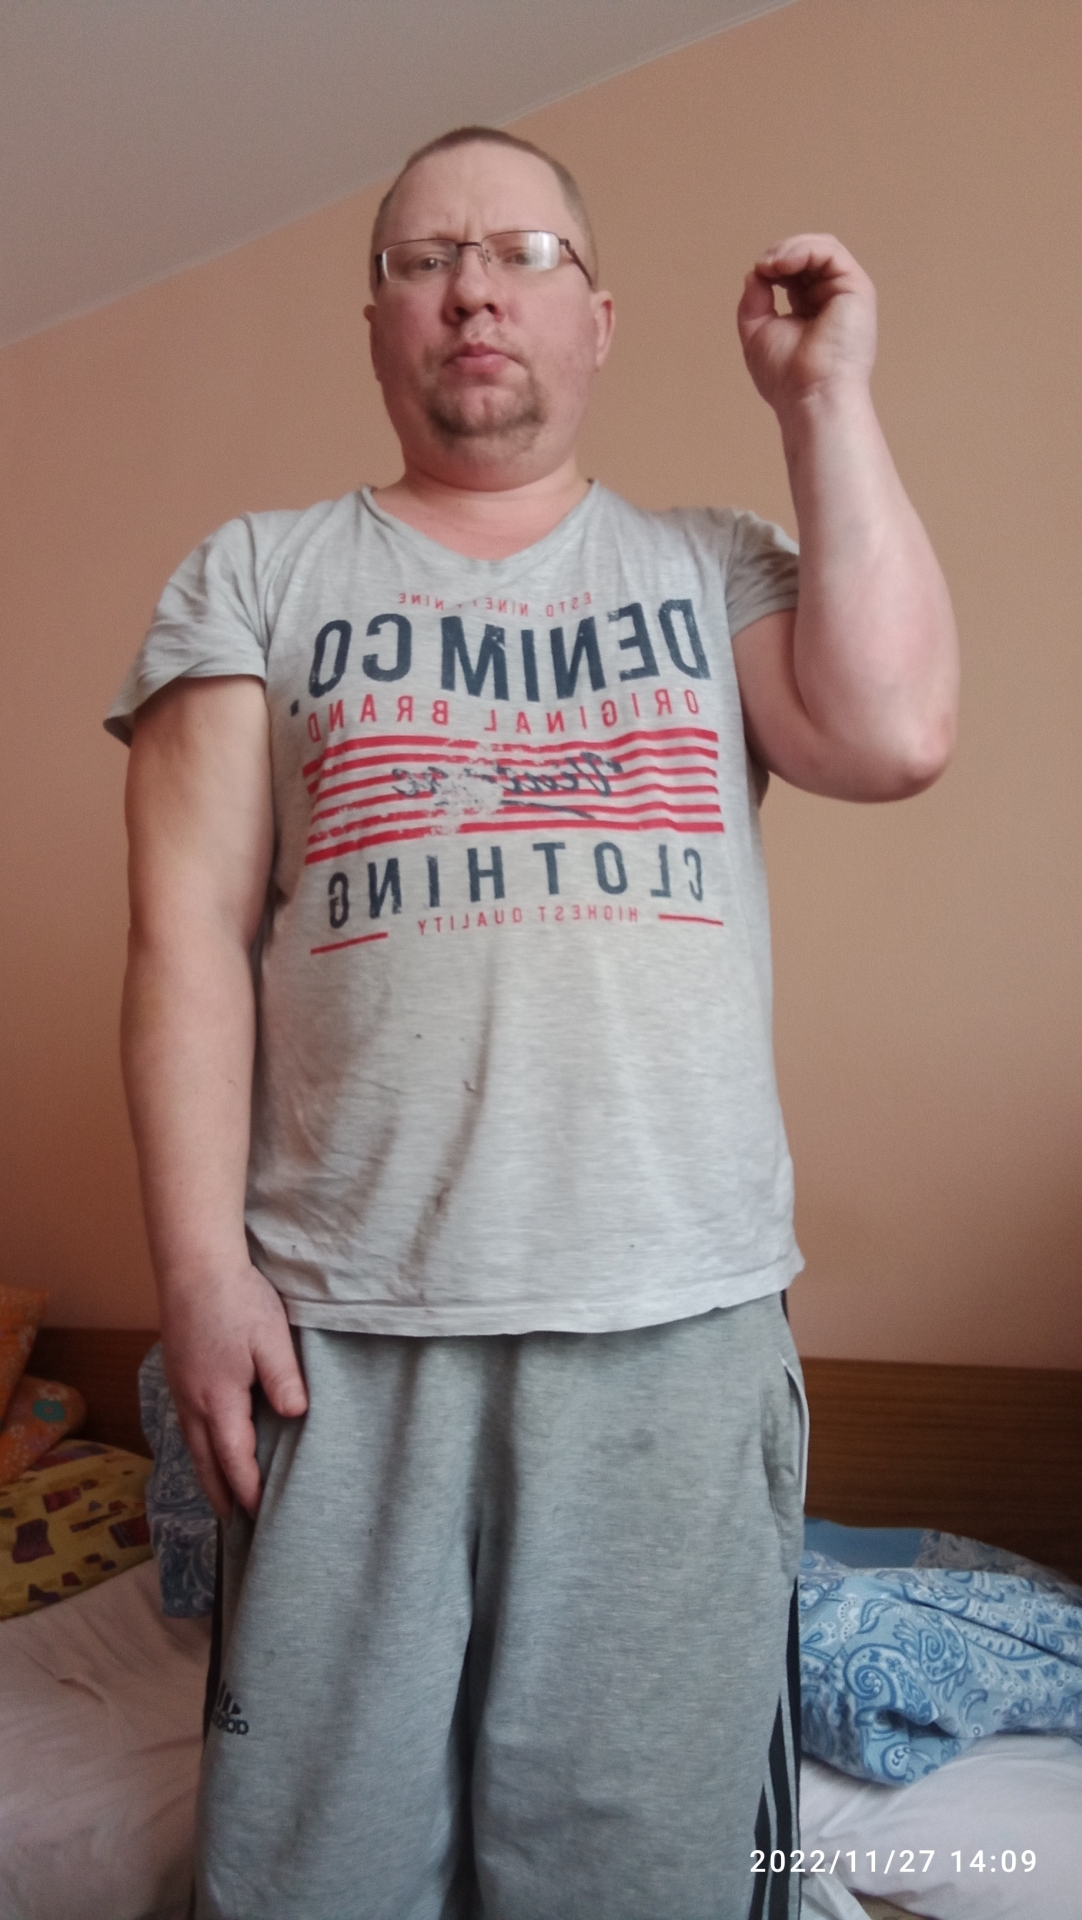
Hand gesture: grip